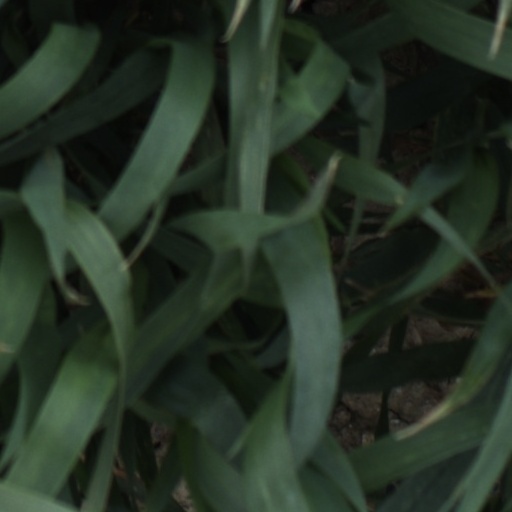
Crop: wheat